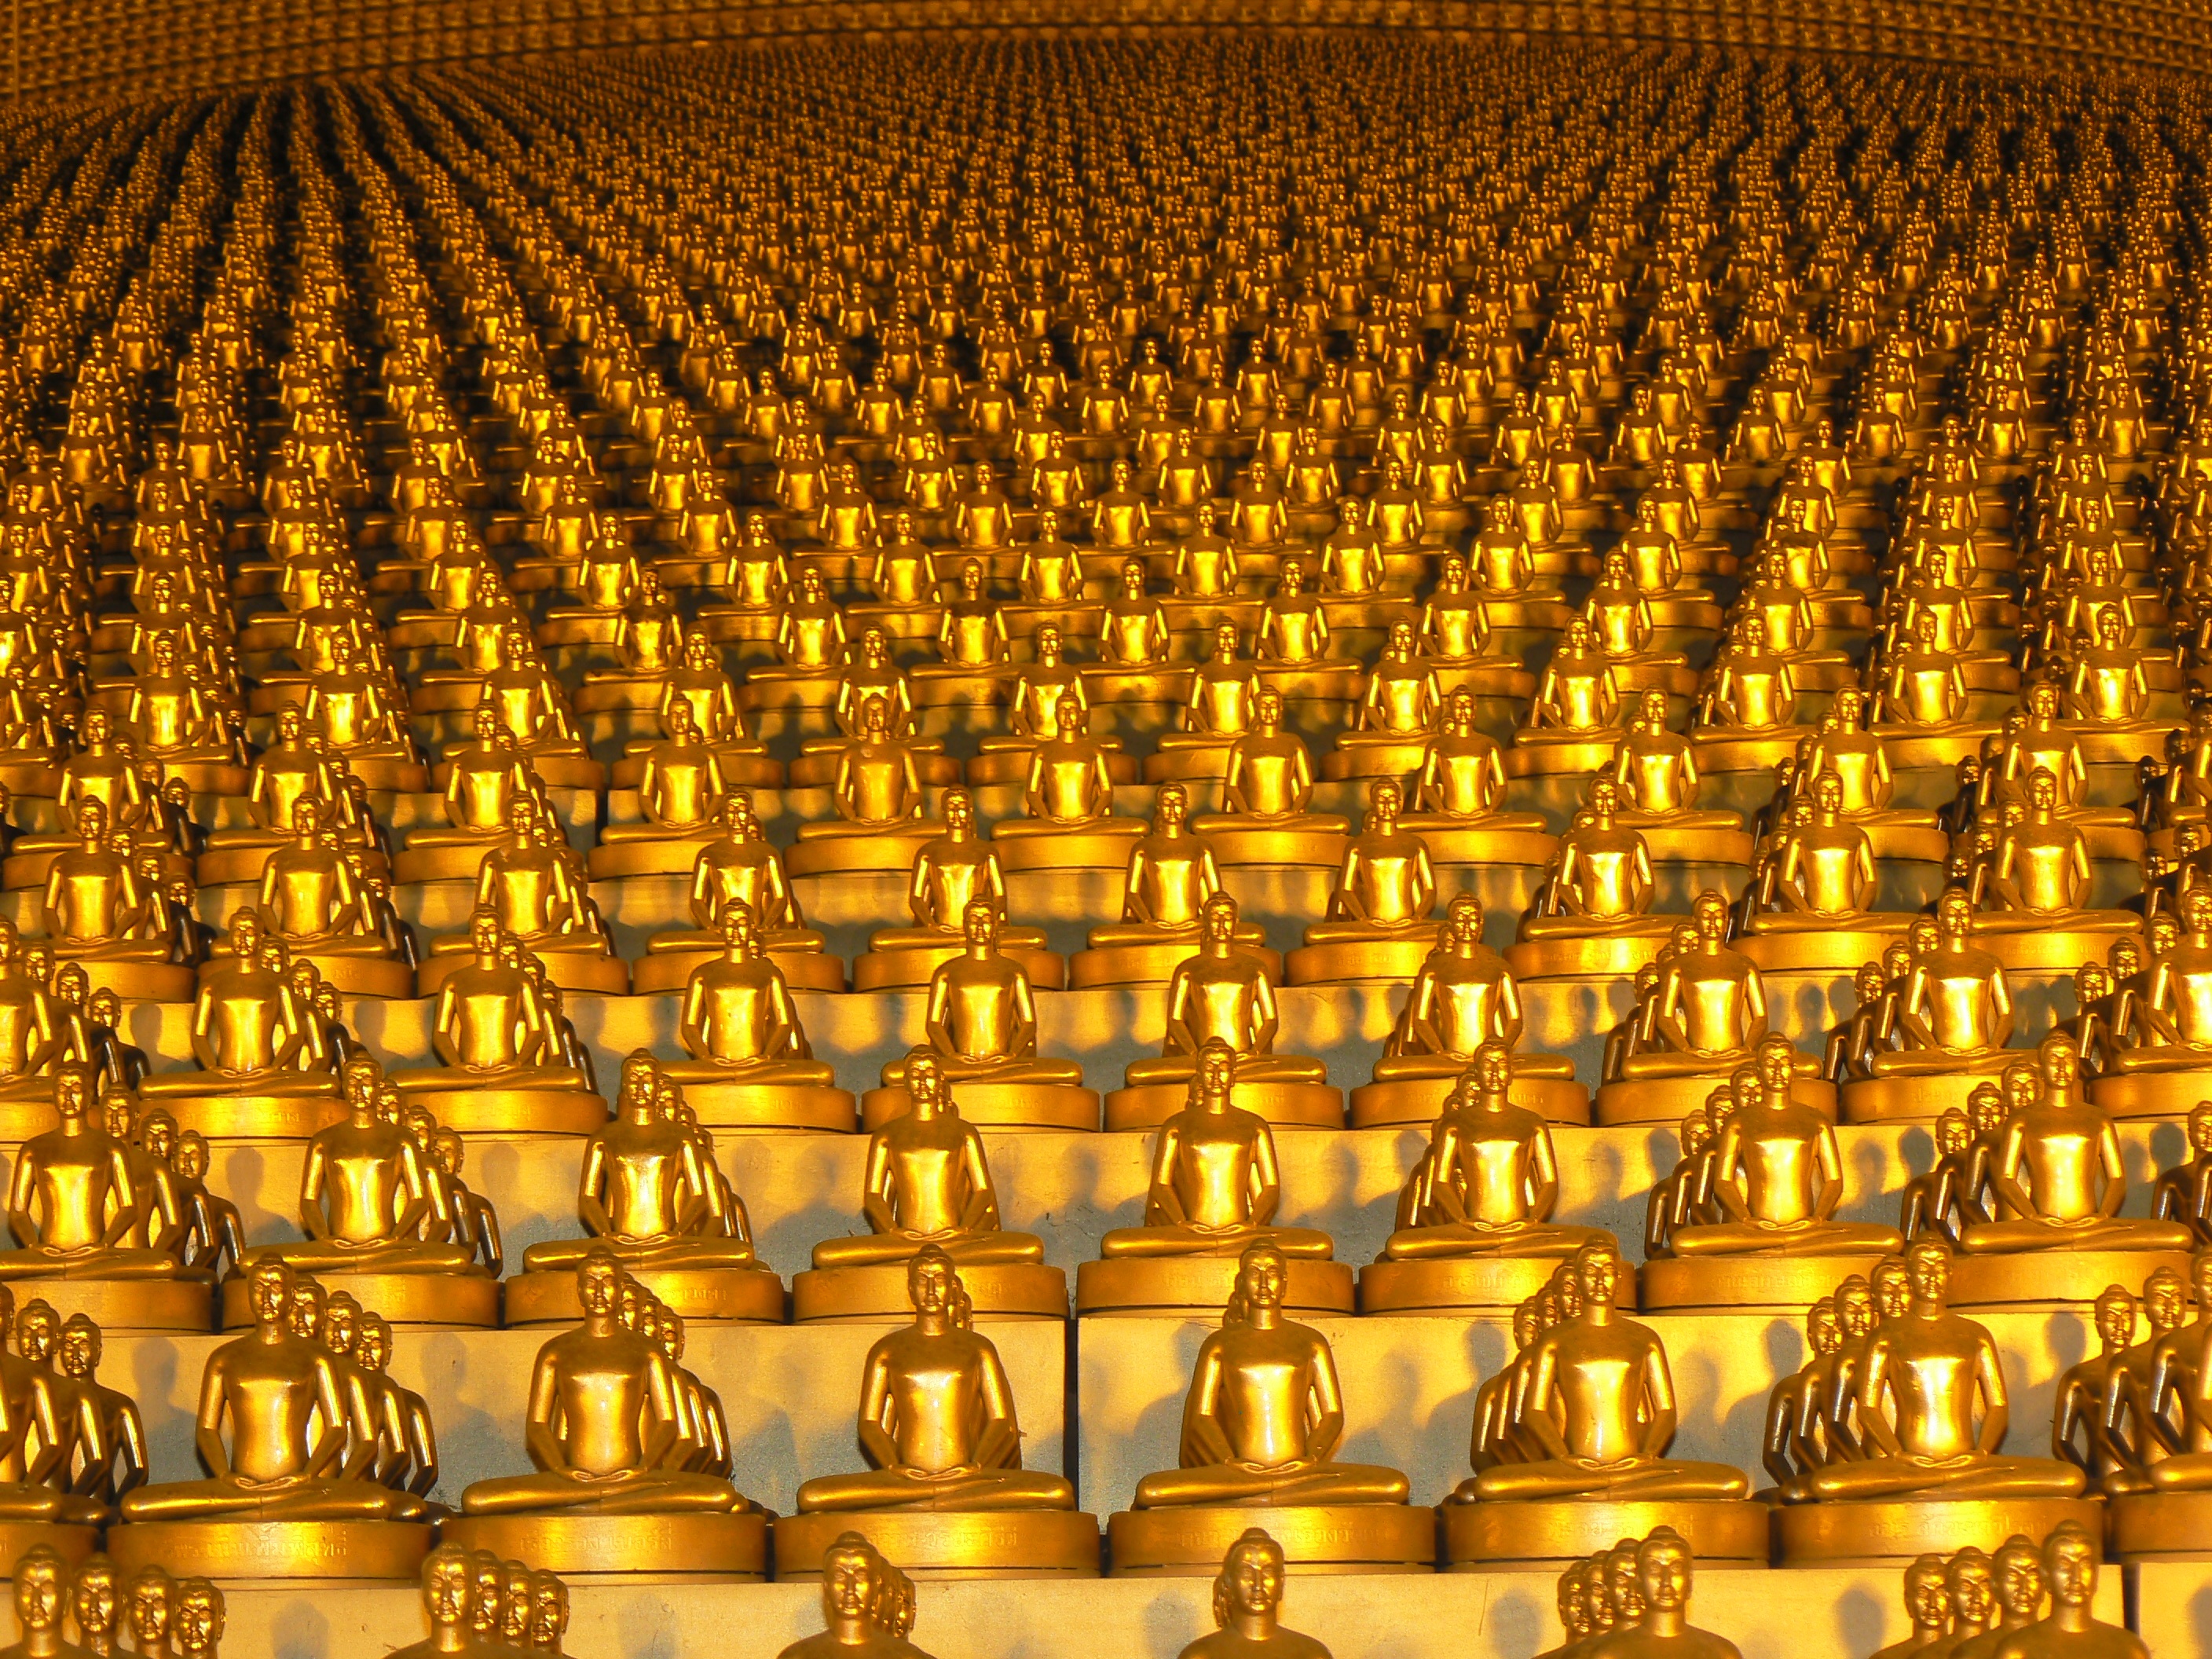
auditorium, monument, buddhism, religion, thailand, gold, temple, statues, sphere, buddha, million, thai, pagoda, wat, buddhists, dhammakaya pagoda, phra dhammakaya, more than, budhas, dhammakaya movement